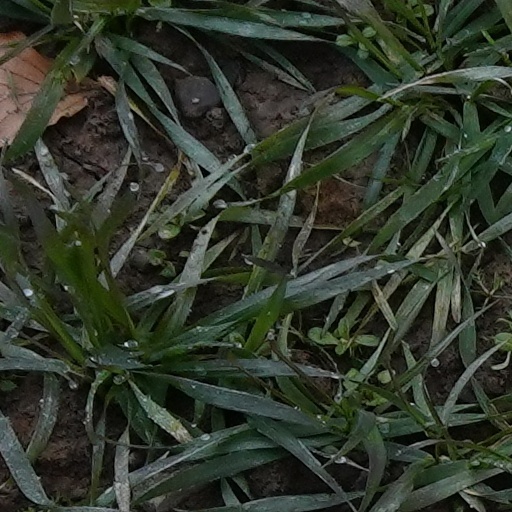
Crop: wheat